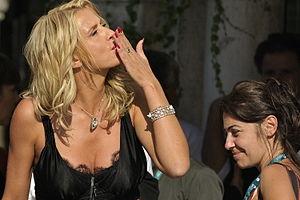
66ème Festival du Cinéma de Venise (Mostra), 6ème jour (07/09/2009)